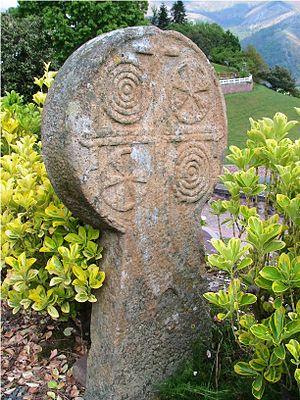
Une stèle discoïdale est un monument funéraire que l'on peut trouver dans le Maghreb, en Syrie, Suède, France, Italie, Espagne, Portugal, Turquie, Russie, Norvège. Elle a existé en France en Occitanie et reste particulièrement abondante dans les cimetières du Pays basque. Cette forme rappelle l'idole-bouteille ou le signe de Tanit que l'on rencontre dans la civilisation phénicienne.
L’art funéraire basque, généralisé sur l'ensemble du Pays basque qu'il soit français ou espagnol, est l’une des manifestations des pratiques culturelles funéraires basques. Il se caractérise par des sculptures sur pierres, dont les plus anciennes datent de la fin du XVIᵉ siècle. Il ne s'agit pas de la part des sculpteurs, du moins avant le XIXᵉ siècle, de la traduction d'une recherche artistique, ou la réponse à un besoin utilitaire, mais de l'aboutissement d'une initiation, qui prend ses racines dans la lecture du rite funéraire basque. Les premières traces connues de ces pratiques funéraires, découvertes et étudiées dans les montagnes basques, datent de la protohistoire basque.